Armed Forces Bowl

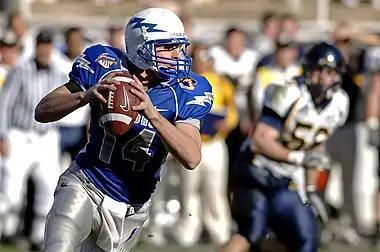
Air Force Falcons quarterback Shea Smith in the 2007 Armed Forces Bowl

From inception through the 2022 edition, an MVP was named for each team. Starting with the 2023 game, only a single MVP has been named.